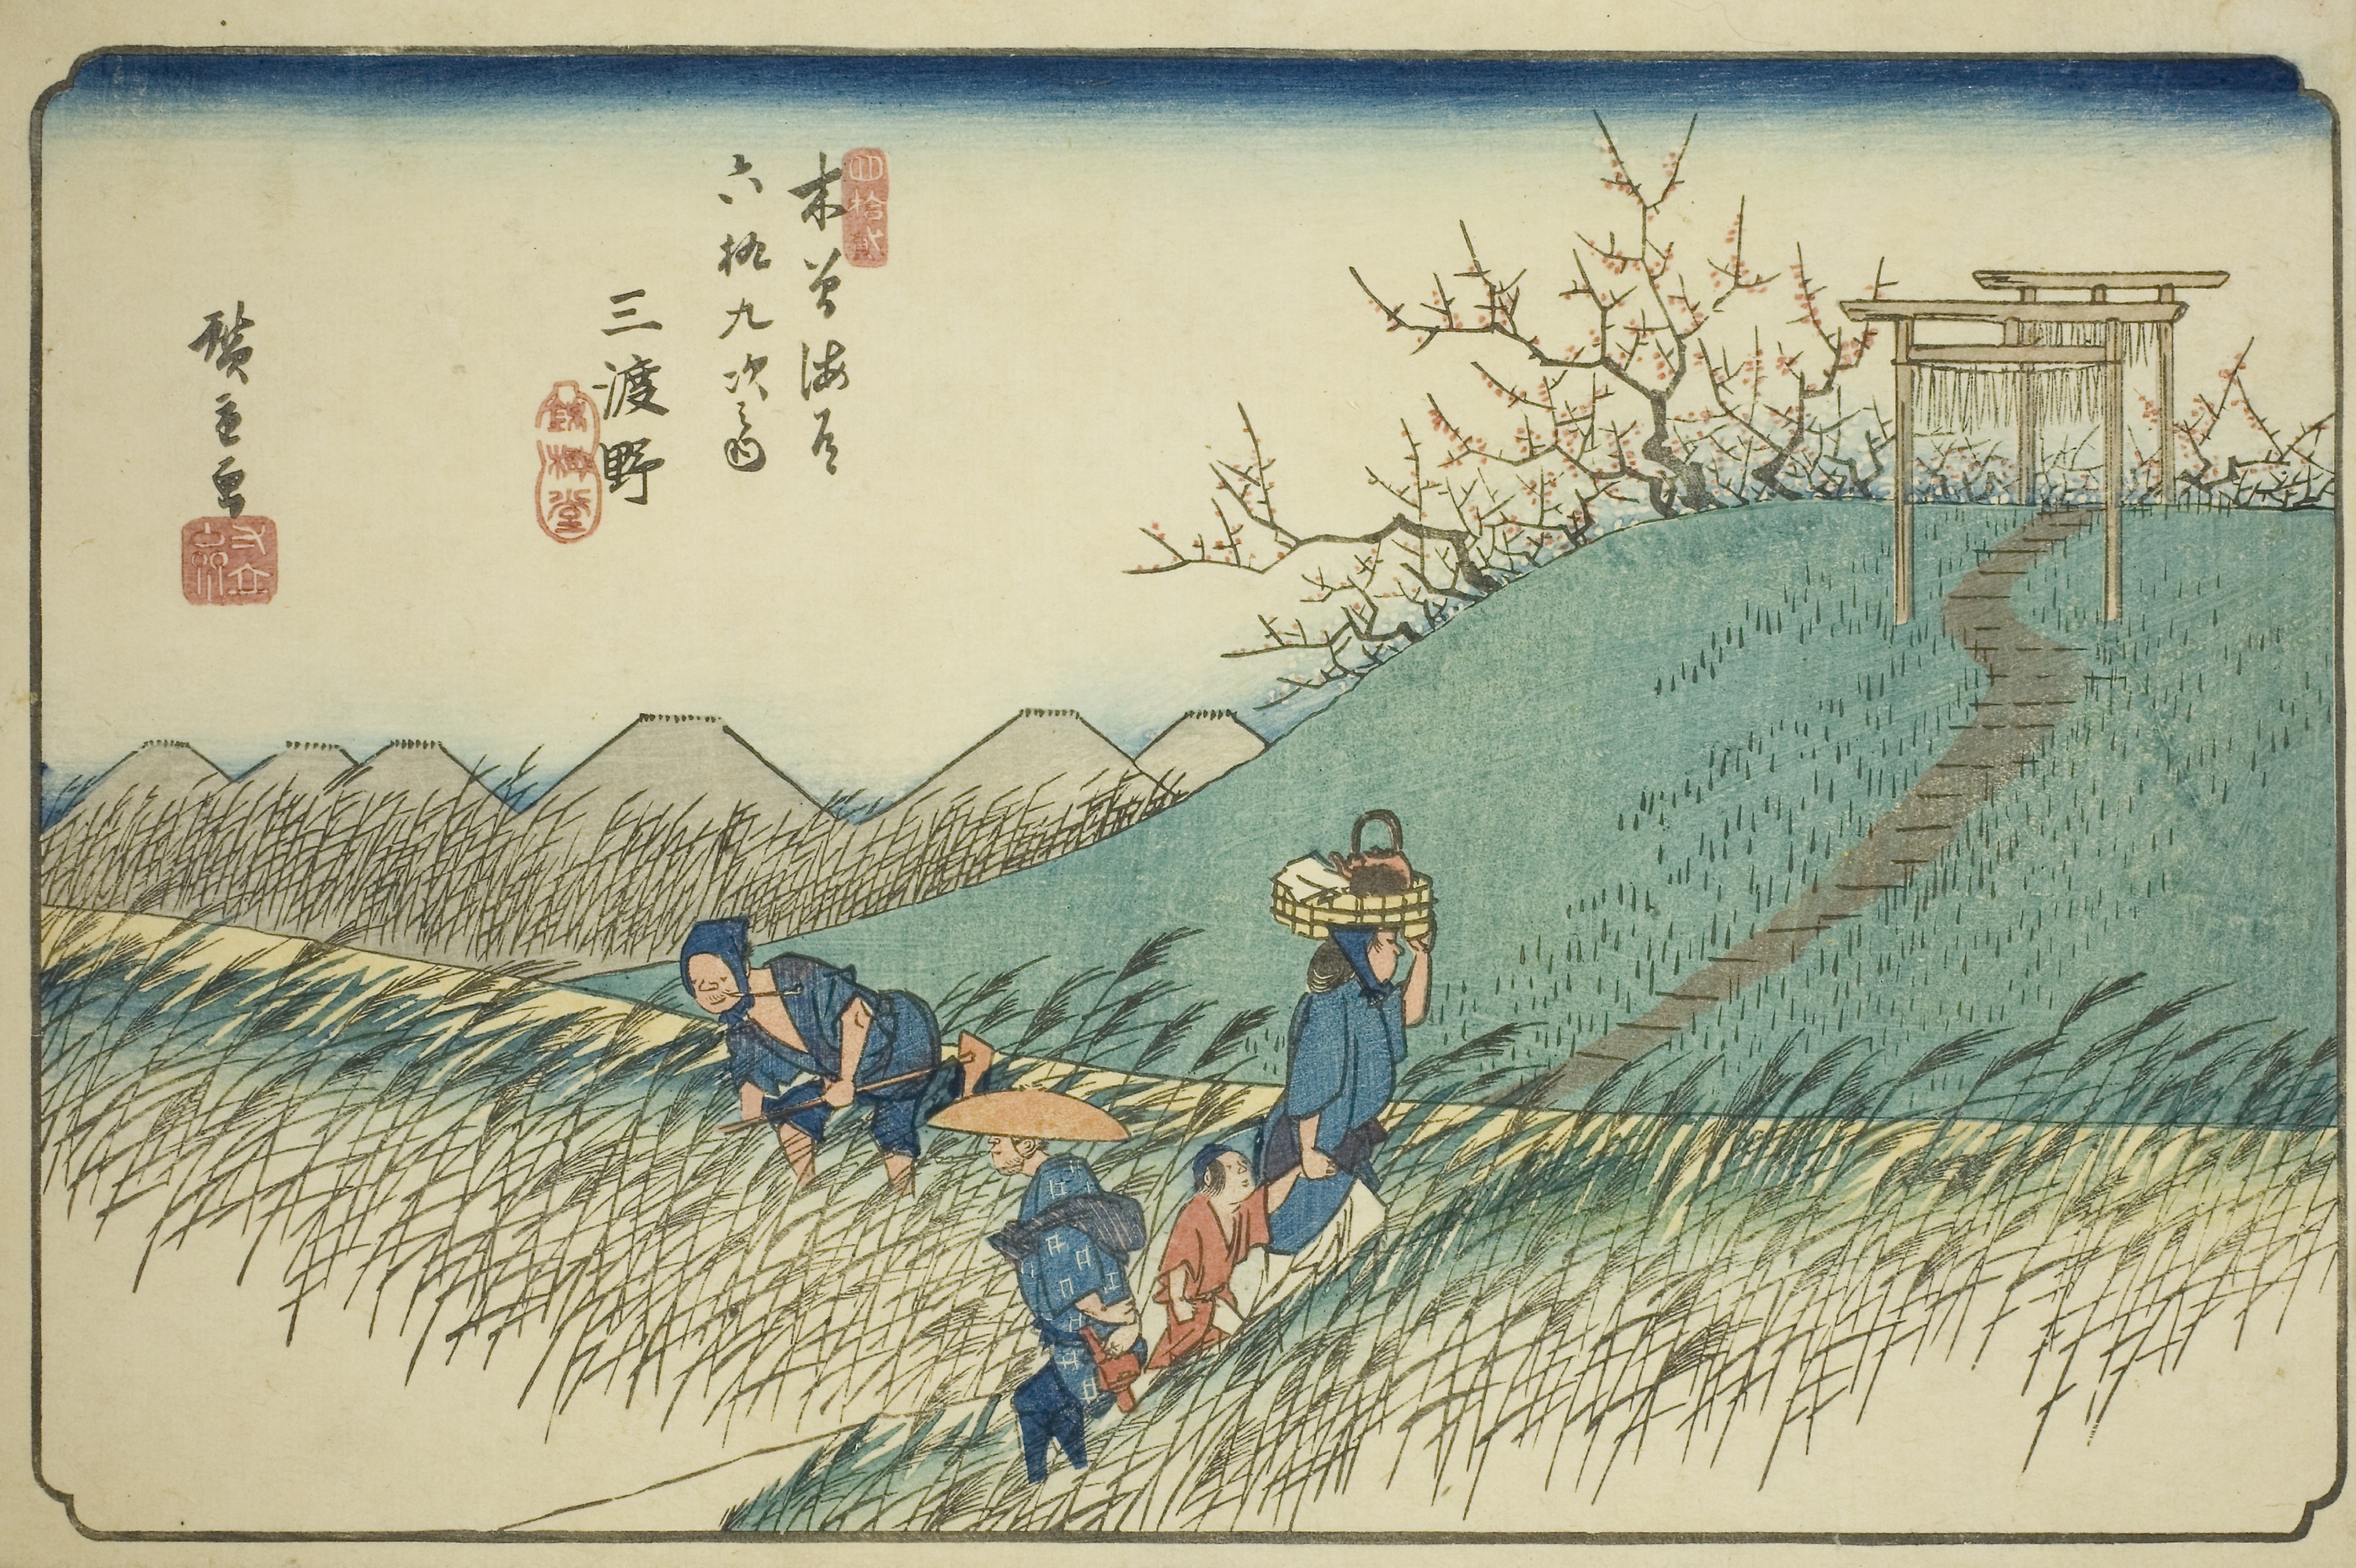
text, illustration, drawing, art, painting, watercolor paint, paper product